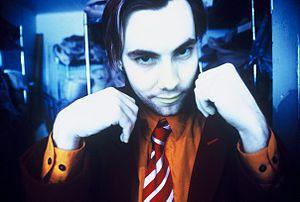
Portrait de Jacob Appelbaum